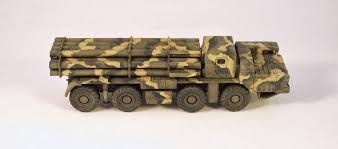
Label: BM-30